Llechryd

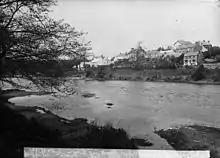
Llechryd (c 1885)

A battle was fought in or near the village in 1087 between Rhys ap Tewdwr and the sons of Bleddin ab Cynfyn.